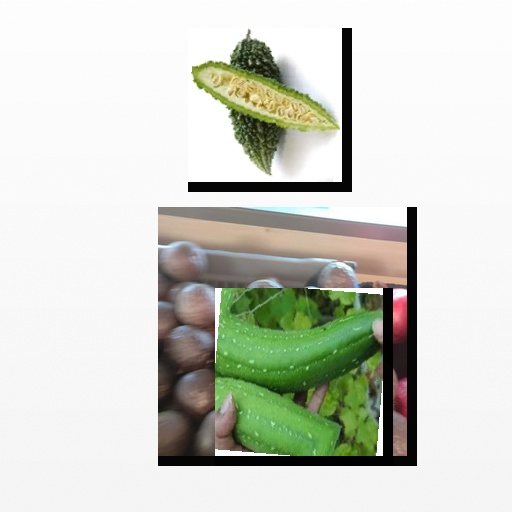
Food items: sponge_gourd, bitter_gourd, passion_fruit